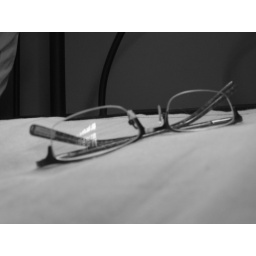
I noticed the reflection of the window in the lens of my glasses and thought it looked cool.